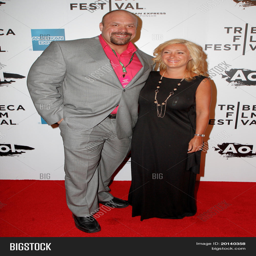
attend the opening night premiere at festival .